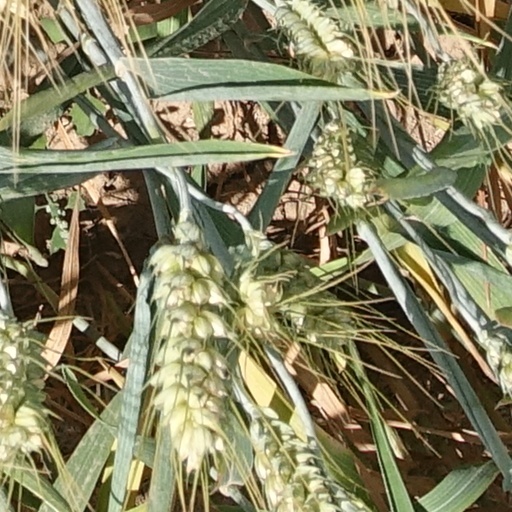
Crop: wheat